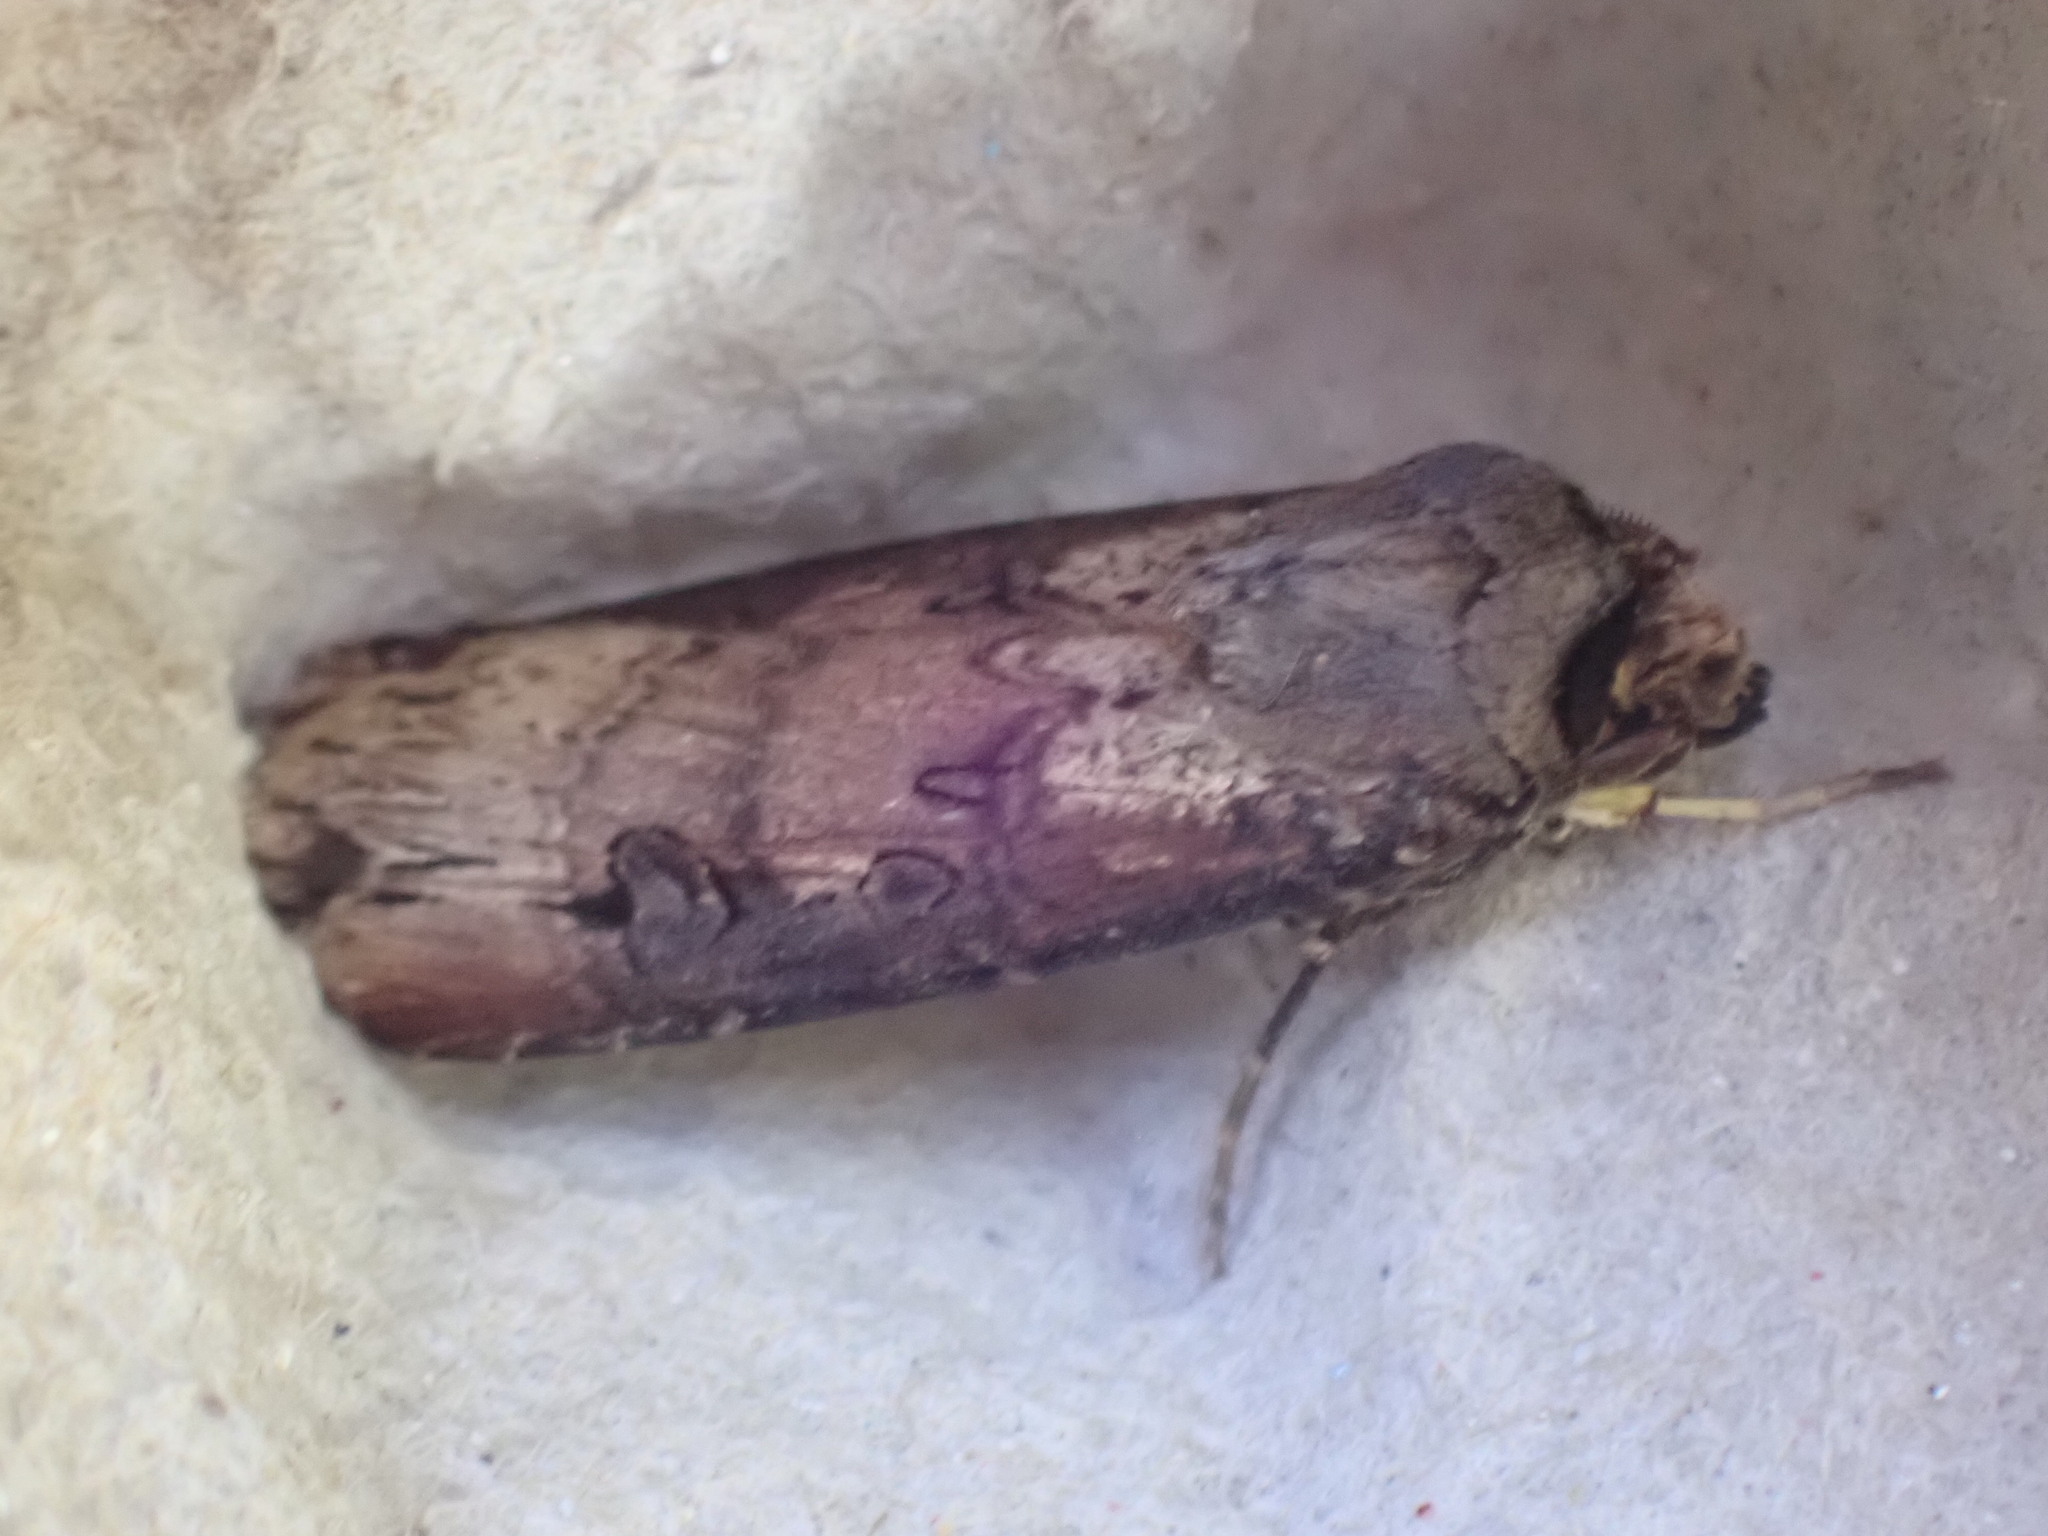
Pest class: cutworms